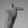
ASL letter: T